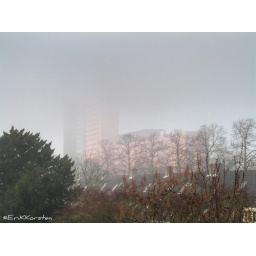
Interpolis gebouw in de mist. HDR-foto van 5 foto's (-2, -1, 0, +1, +2).Interpolis building in the mist. HDR-picture from 5 photographs.